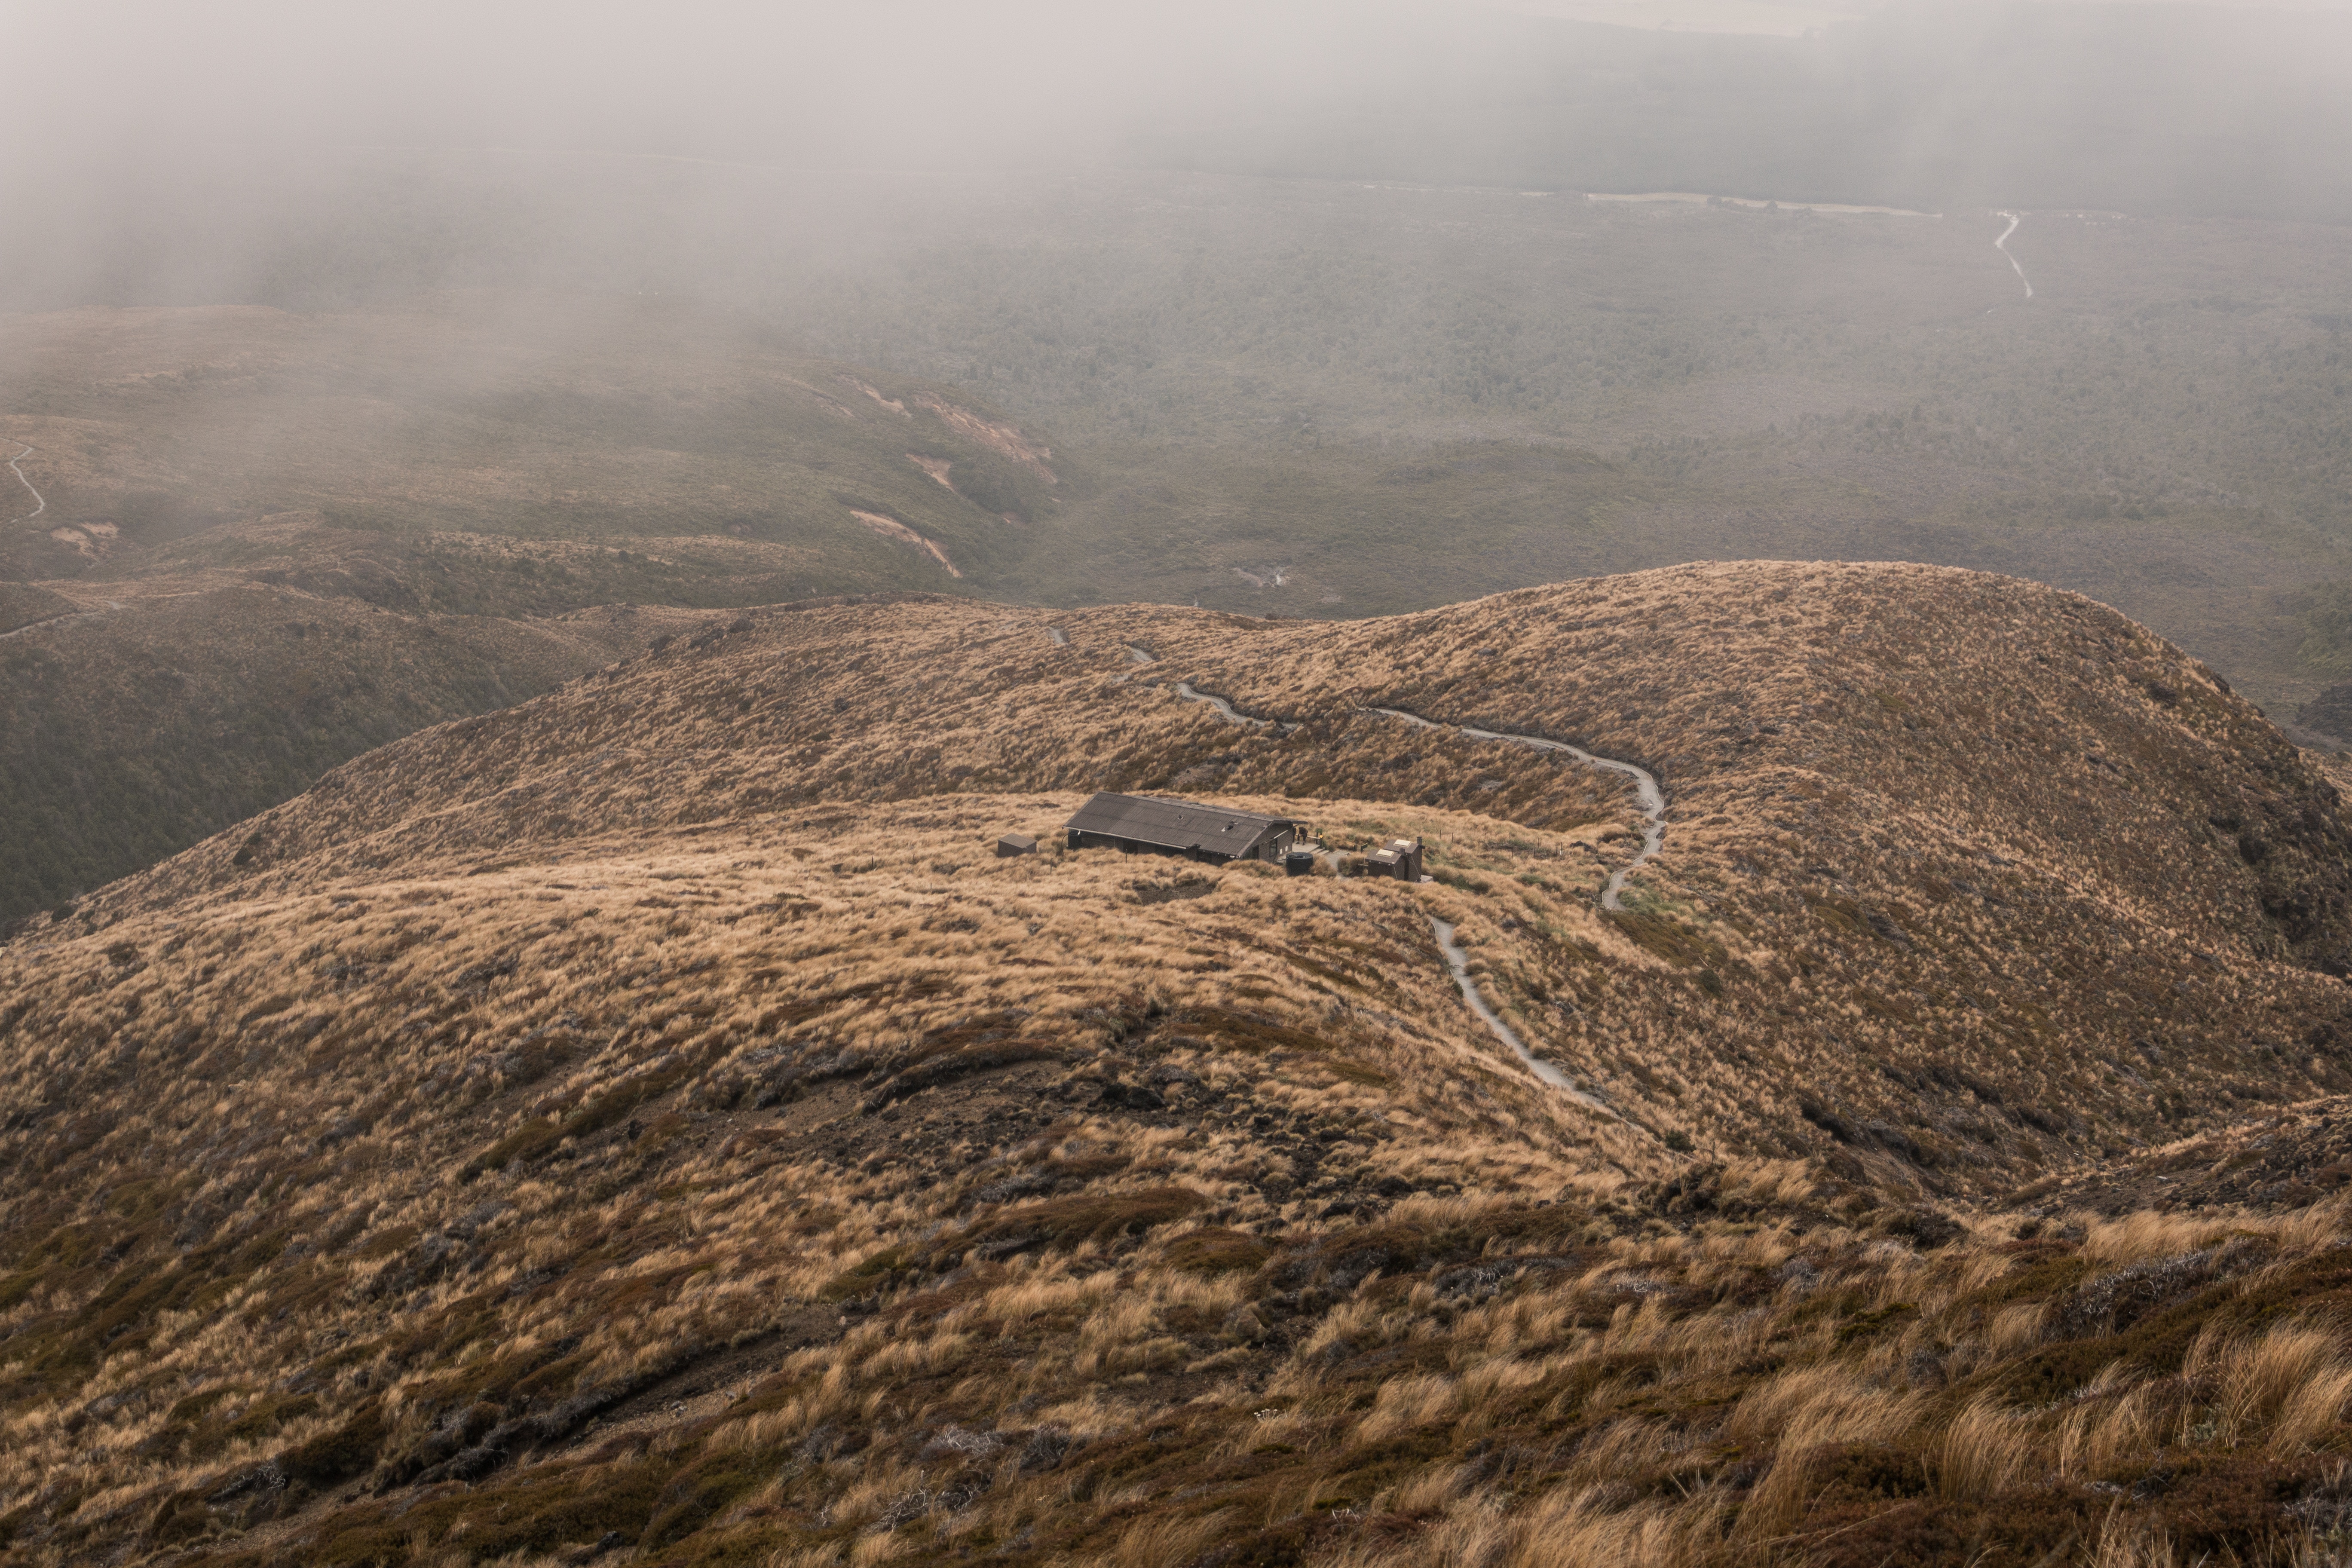
landscape, rock, wilderness, mountain, cloud, fog, mist, hill, barn, valley, mountain range, remote, rural, weather, soil, highland, ridge, summit, geology, plateau, fell, loch, rural area, landform, aerial photography, geographical feature, atmospheric phenomenon, mountainous landforms